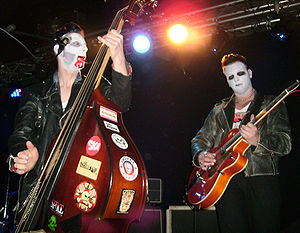
Horror punk
Horror punkbandet Bloodsucking Zombies From Outer Space
Horror Punk er en undergenre af punk hvor lyrikken er skrevet som gamle horror film.